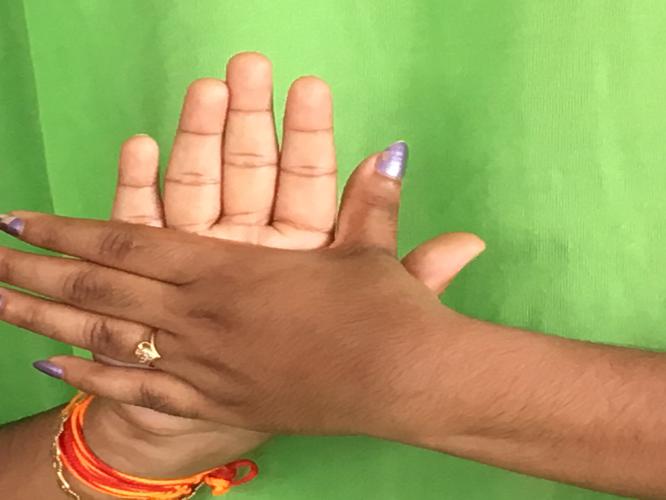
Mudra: Chakra
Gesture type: double_hand